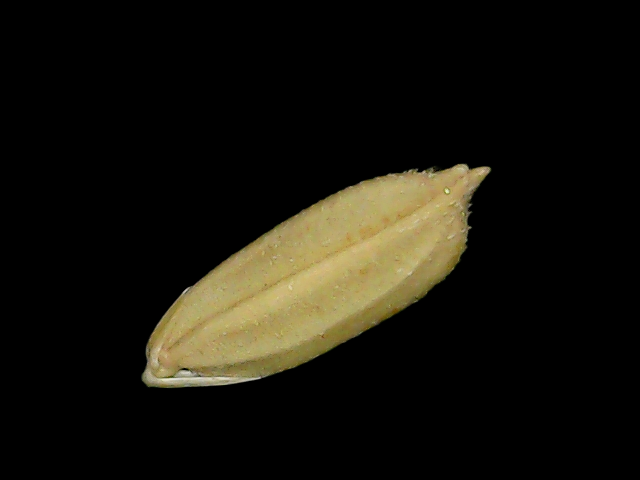
Rice variety: Bd52